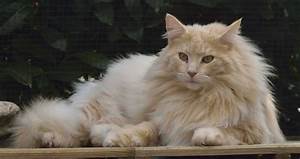
Label: cat